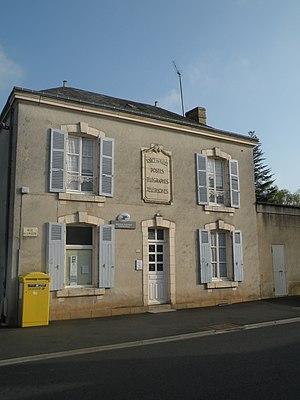
Poste de Torcé-en-Vallée.
Torcé-en-Vallée est une commune française, située dans le département de la Sarthe en région Pays de la Loire, peuplée de 1 409 habitants.